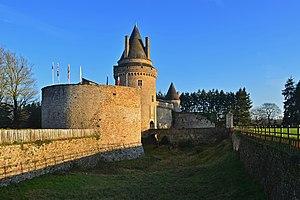
Tour du Sud-Ouest, Tour du Pont-Levis et Tour des prisons formant la porte d'accès au Château de Blain, en soirée d'hiver- Blain, Loire-Atlantique